Sophiatown

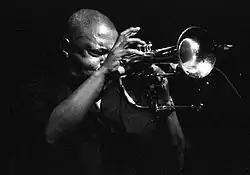
Hugh Masekela

The cultural process was somehow intensified in Sophiatown, as in Soho, the Greenwich Village, the Quartier Latin or Kreuzberg. It was akin to what Harlem was to New York in the 1920s Harlem Renaissance and is sometimes referred to as the "Sophiatown renaissance".